Ravenglass and Eskdale Railway locomotives

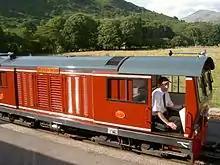
"Douglas Ferreira"

"NG 39" was the second Muir-Hill Fordson tractor to be bought by the railway for quarry traffic. It arrived in 1929, three years after the original tractor, and was rebuilt as a steam-outline Diesel 0-4-4 using the front bogie off "Sans Pareil" in 1933 for occasional use on passenger trains. In this guise it was known as the "Passenger Tractor" and in the 1970s nicknamed "Pretender".